Amaza Lee Meredith

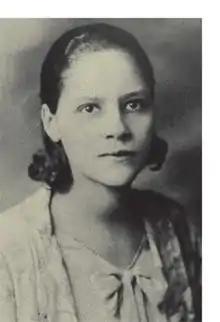

Amaza Lee Meredith (August 14, 1895 – 1984) was an American architect, educator and artist. Meredith was unable to enter the profession as an architect because of "both her race and her sex" as an African-American woman, and worked primarily as an art teacher at Virginia State University (then Virginia State College / Virginia Normal and Industrial Institute), where she founded the art department. Sex and race wasn't the only factor that was challenging at the time. Amaza Lee Meredith lived authentically as an African-American Queer artist despite at the time heterosexual norms. She is best known for her residence, Azurest South, where she and her partner, Dr. Edna Meade Colson, resided together. Moreover, she co-founded the Azurest Syndicate Inc., a vacation destination for black middle class Americans on Sag Harbor, New York. As an educated black woman, Meredith is a rare example of a financially and socially independent black woman living in the time of Jim Crow Segregation Laws.